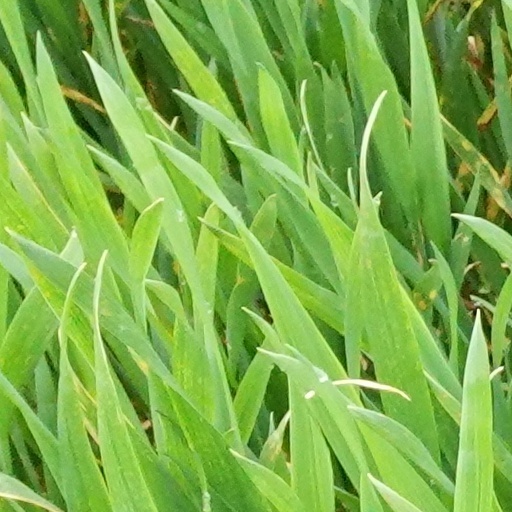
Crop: wheat